Describe the emotion expressed in this image:  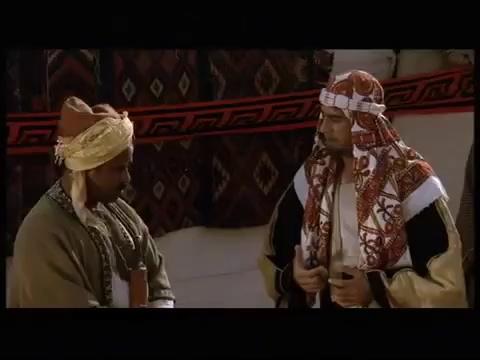
This person displays Pain, valence and arousal with low intensity.